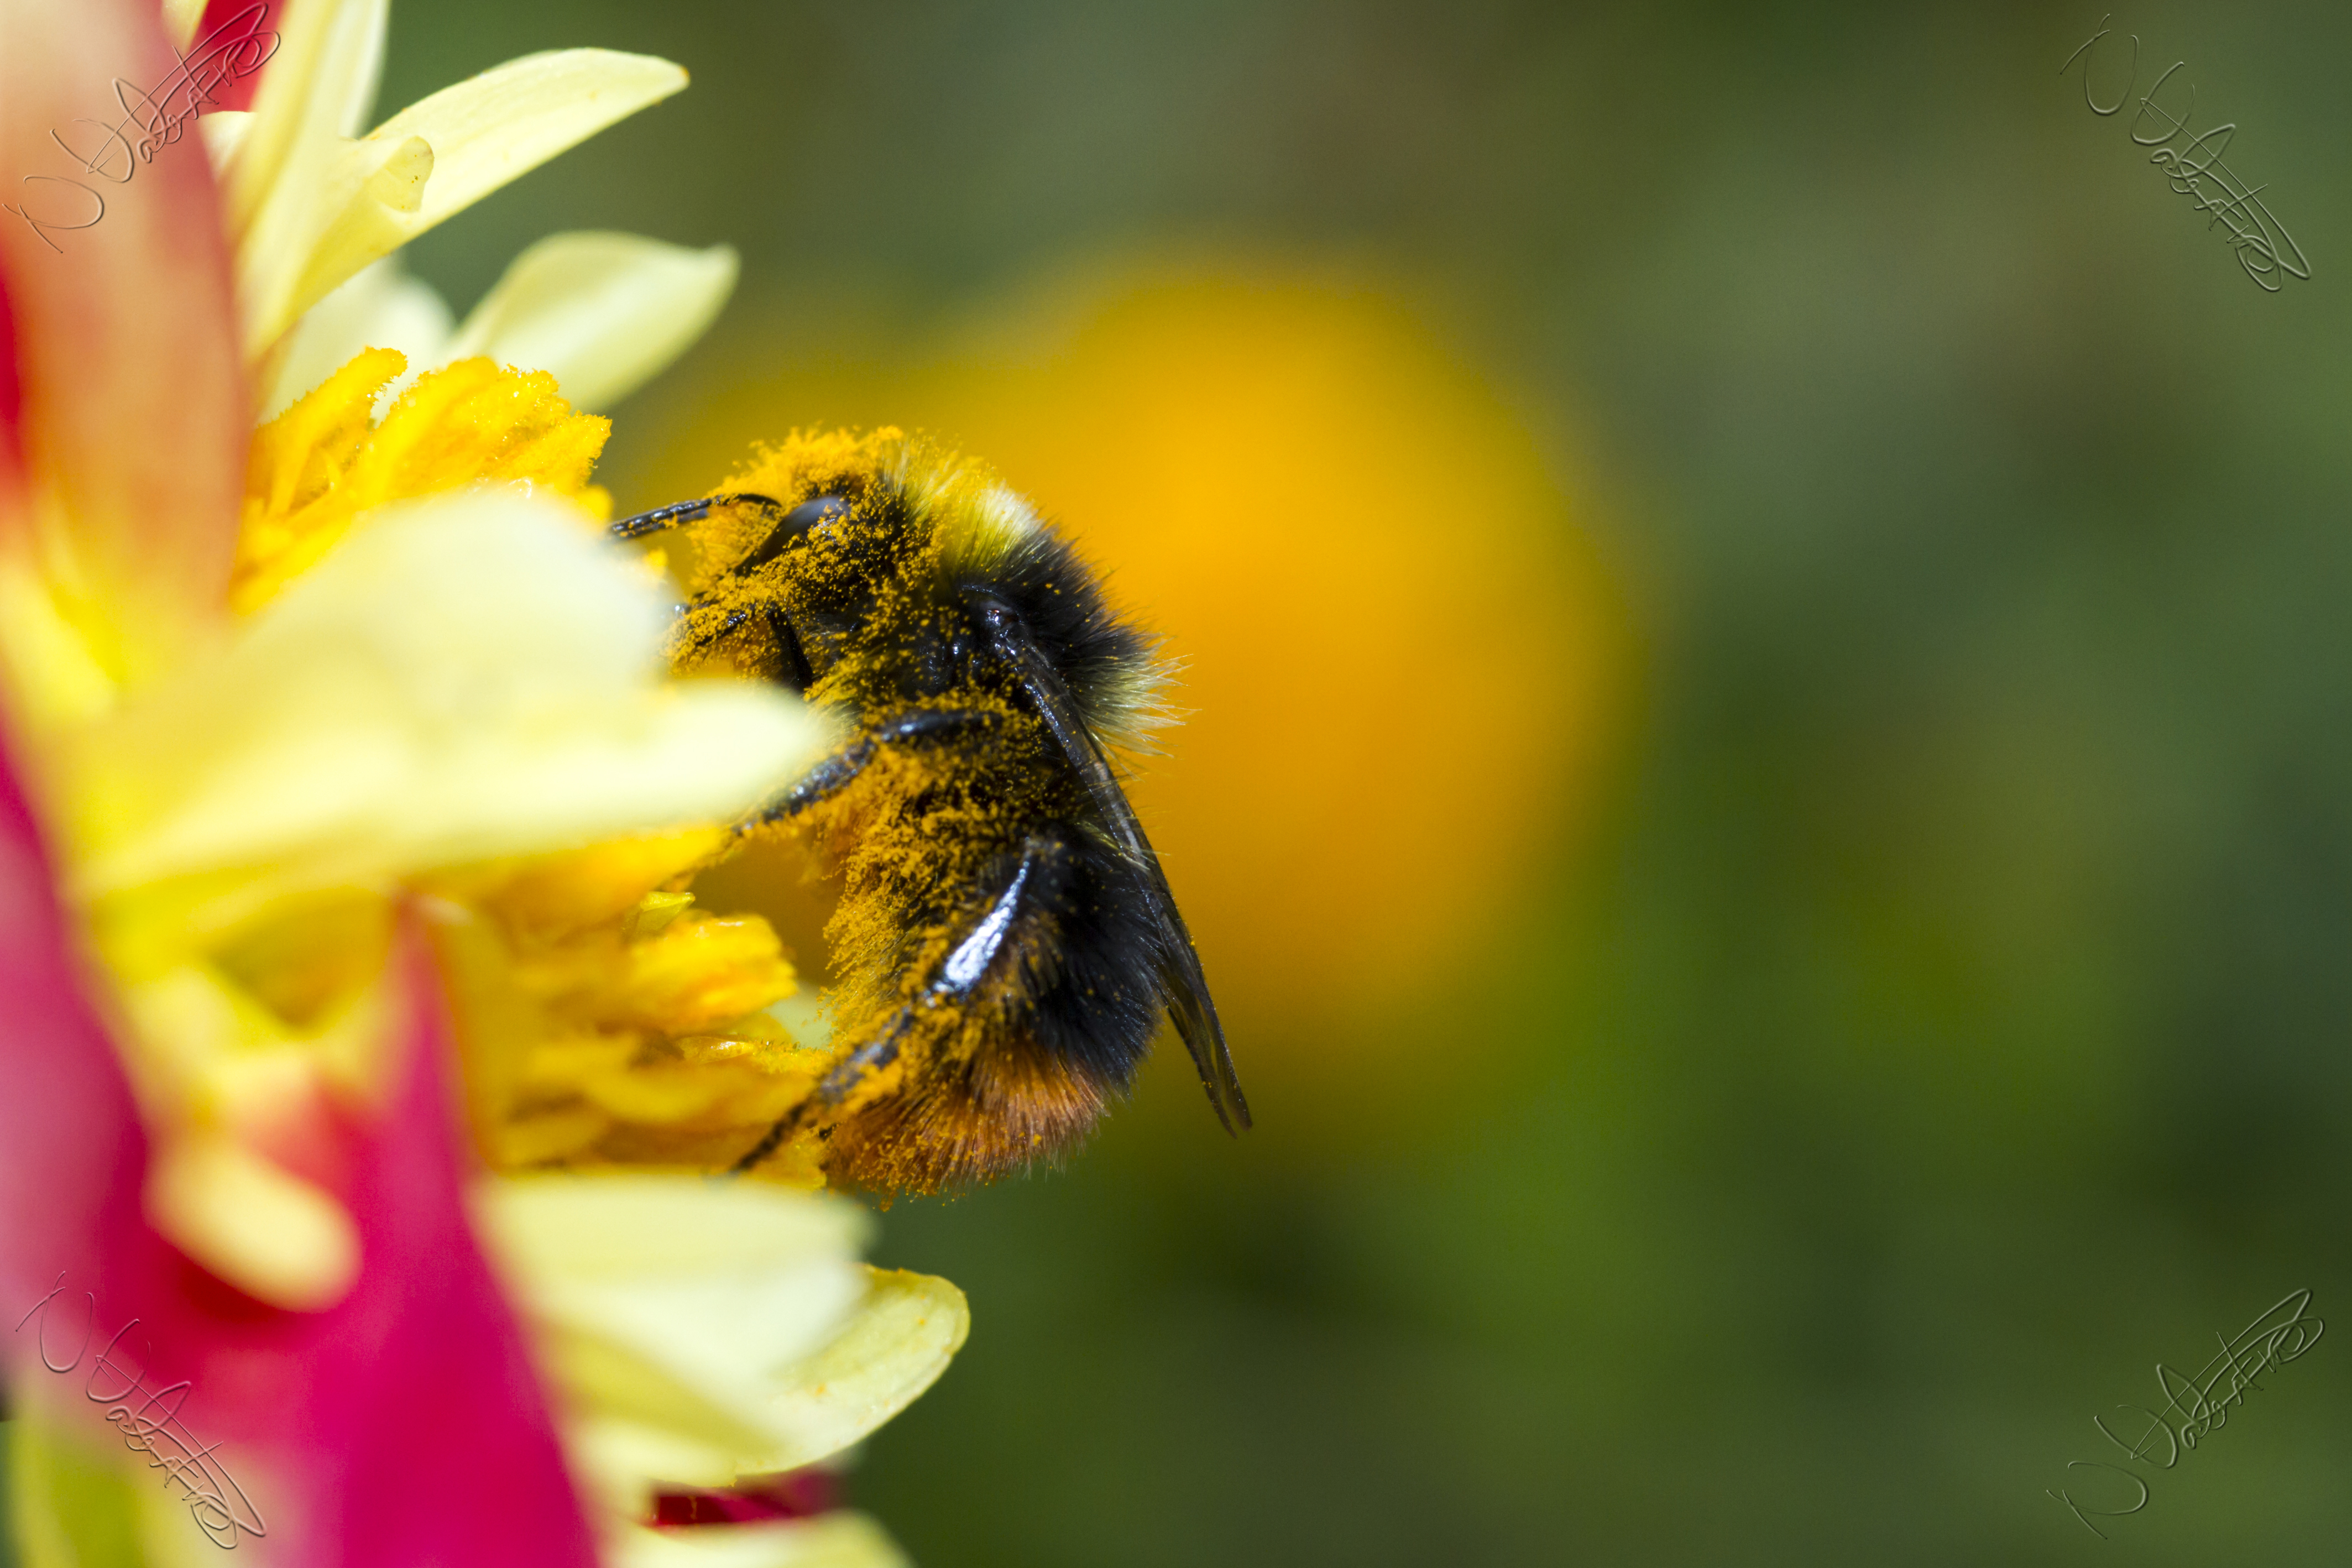
nature, plant, photography, meadow, flower, petal, pollen, red, insect, macro, canon, botany, yellow, garden, flora, fauna, invertebrate, wildflower, close up, dahlia, outdoors, uk, bee, 7d, bumblebee, nectar, peterborough, macro photography, flowering plant, honey bee, pollinator, plant stem, land plant, membrane winged insect